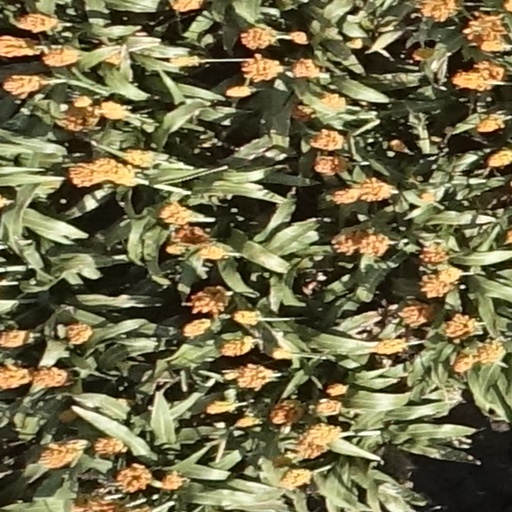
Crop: sorghum